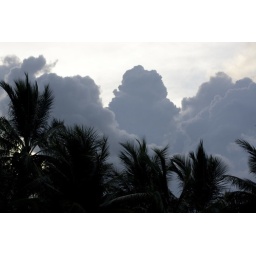
More cloud photography, this time against trees